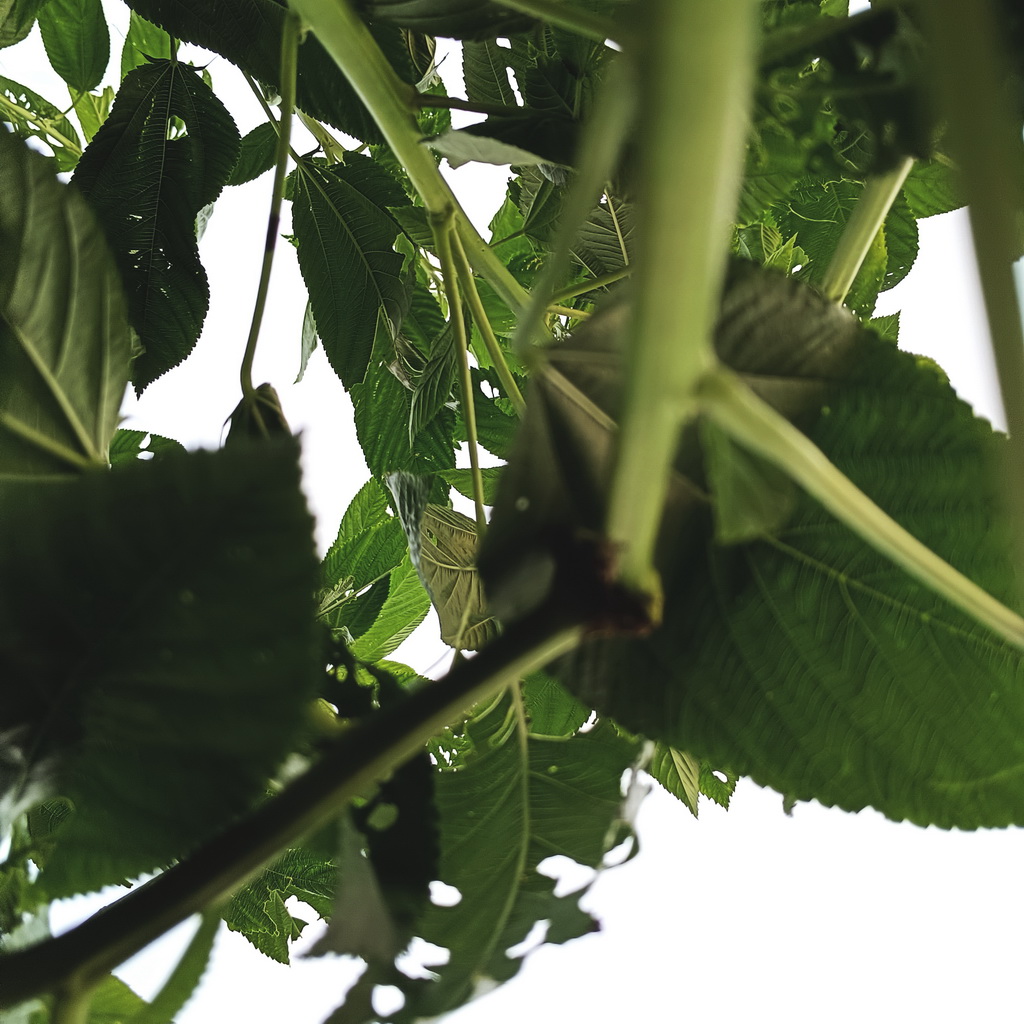
Label: Stem Soft Rot